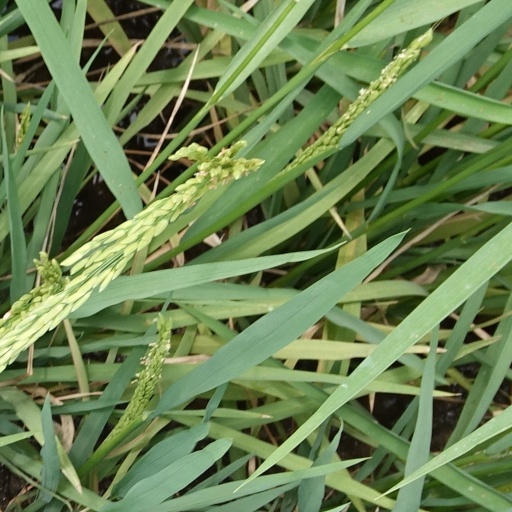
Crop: rice